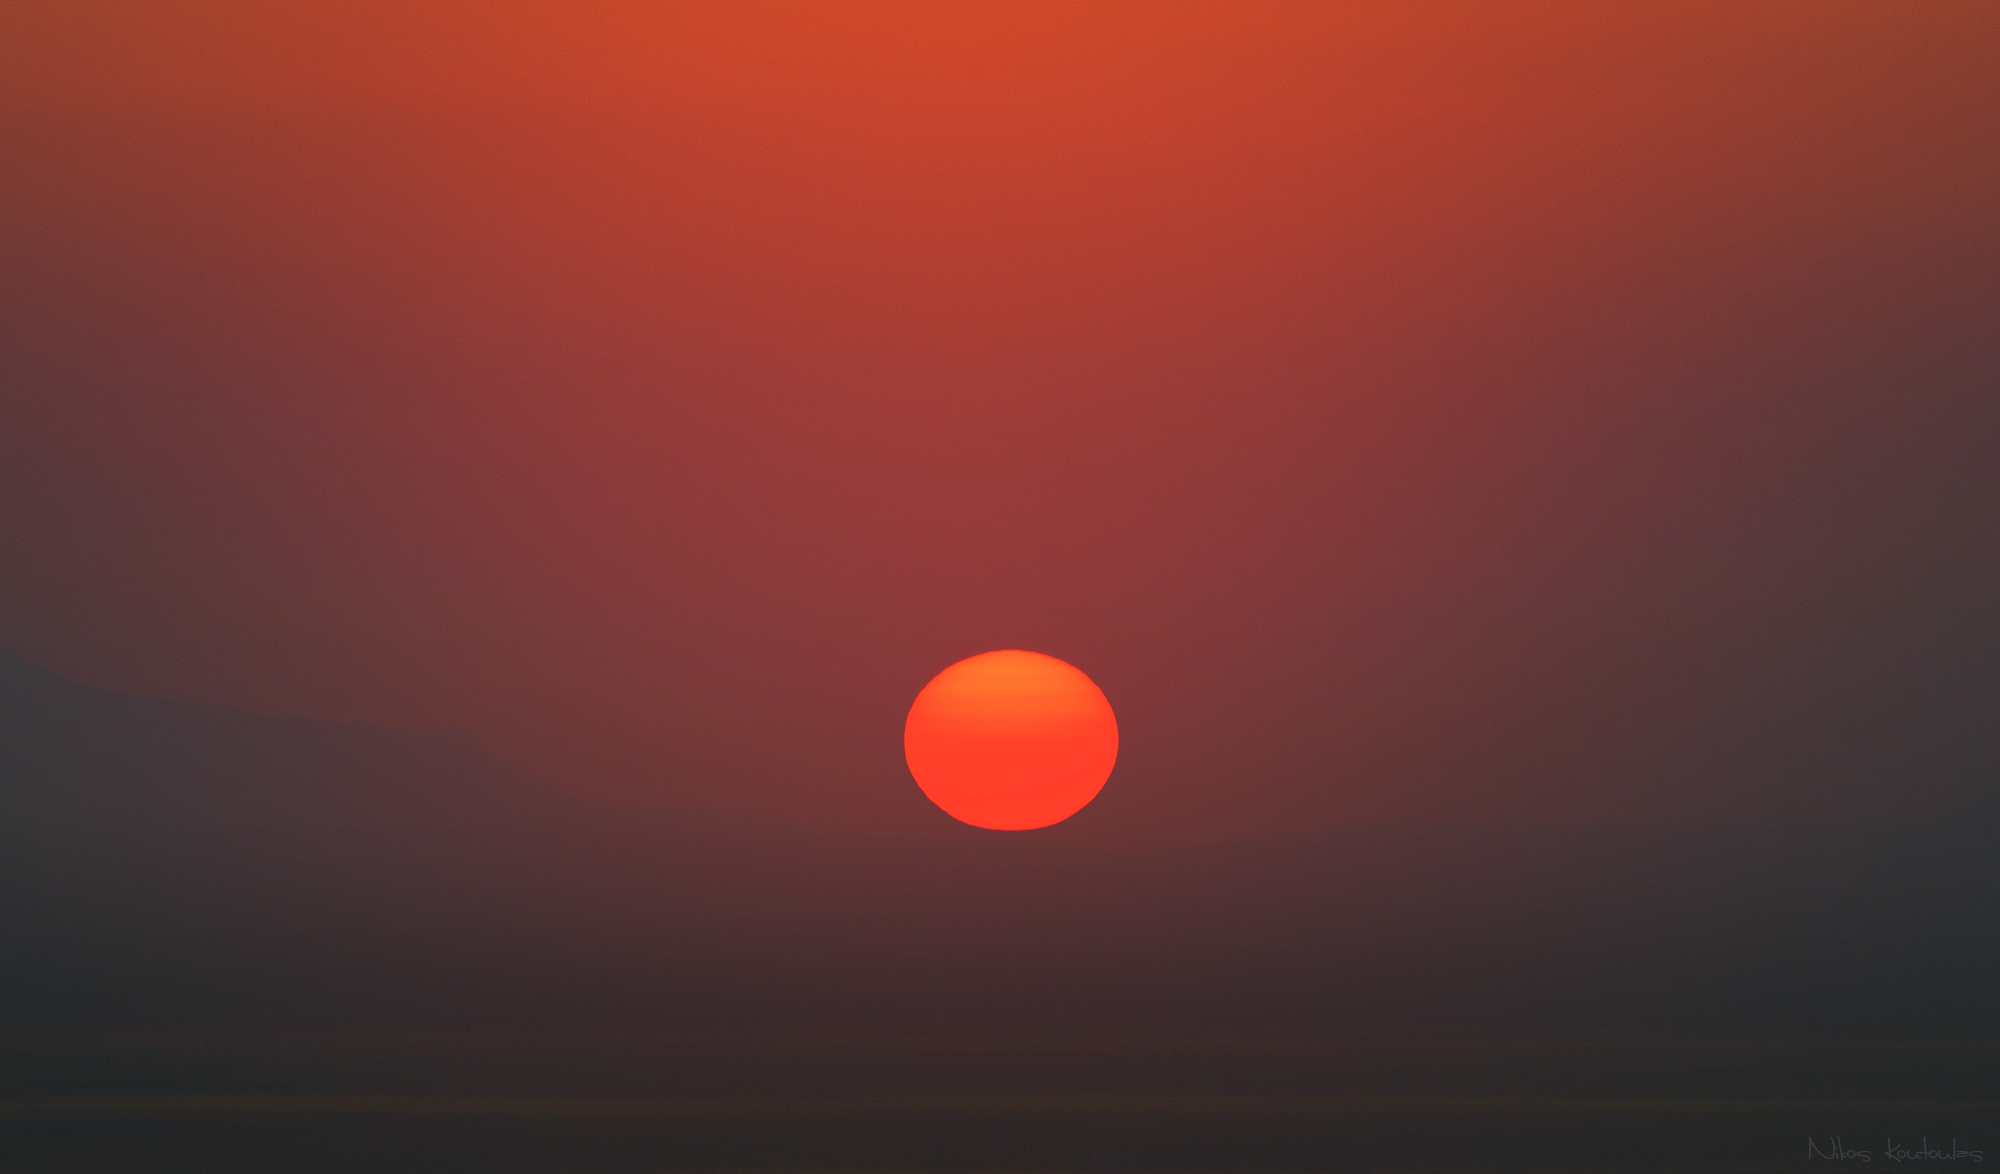
horizon, sky, sun, sunrise, sunset, sunlight, dawn, atmosphere, red, color, circle, cool image, 38, crete, chania, afterglow, computer wallpaper